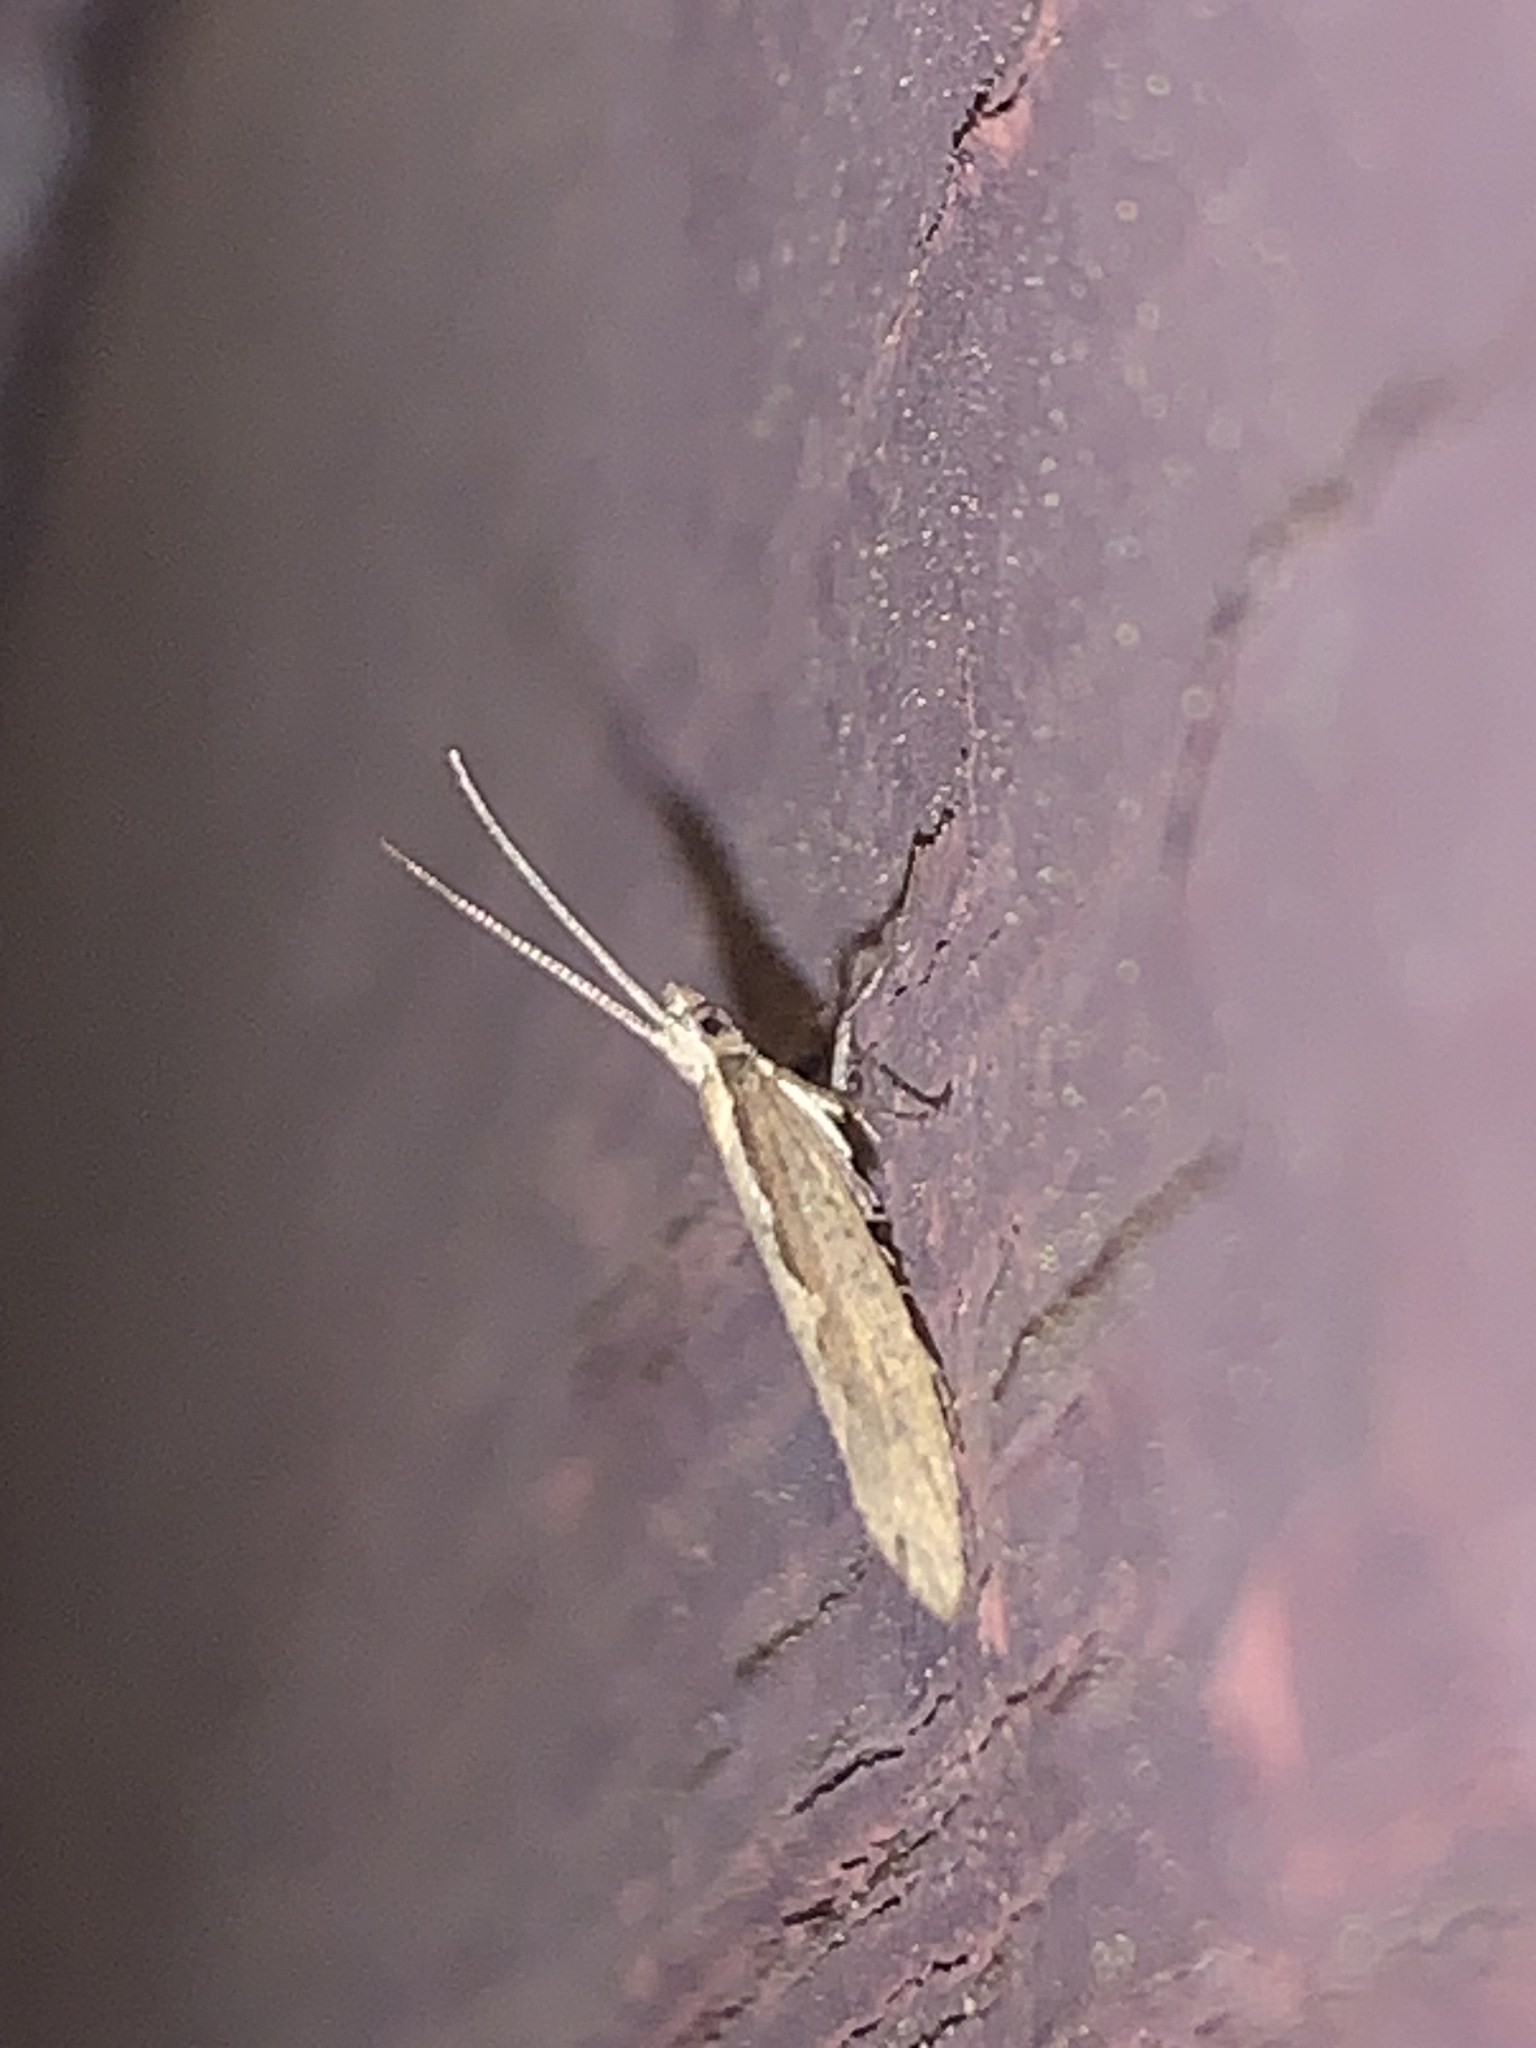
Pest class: diamondback_moth